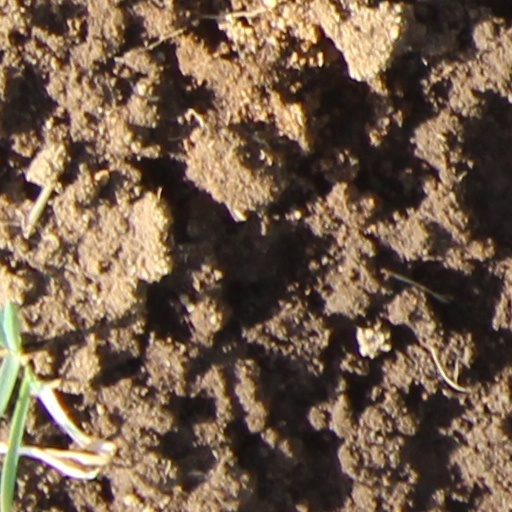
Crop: wheat